4-8-4

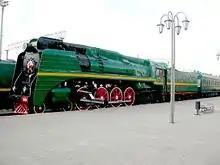
Class P36-0071

The Class 26, popularly known as the "Red Devil", was rebuilt from Henschel-built Class 25NC no. 3450 by mechanical engineer David Wardale. The rebuilding took place at the Salt River shops of the SAR in Cape Town and was based on the principles developed by Argentinian mechanical engineer Livio Dante Porta. The primary objectives of the modifications were to improve the combustion and steaming rate to reduce the emission of wasteful black smoke and to overcome the problem of clinkering. This was achieved by the use of a Gas Producer Combustion System (GPCS), which relies on the gasification of coal on a low temperature firebed so that the gases are then fully burnt above the firebed. The GPCS minimises the amount of air being drawn up through the firebed, the main source of air required for combustion being through ancillary air intakes on the firebox sides above the firebed.